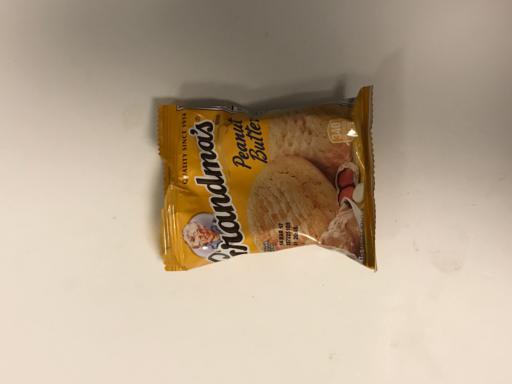
Label: plastics